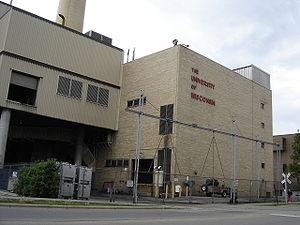
L'université du Wisconsin à Madison appelée également UW-Madison, Madison, Wisconsin, University of Wisconsin, ou UW est une université publique américaine, dont le campus occupe une partie de la ville de Madison, dans l'État du Wisconsin.